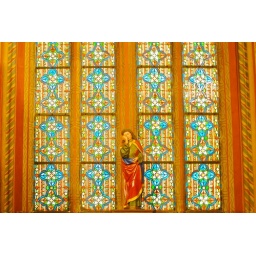
A stained glass window in Matthias church in Budapest (a UNESCO heritage site).